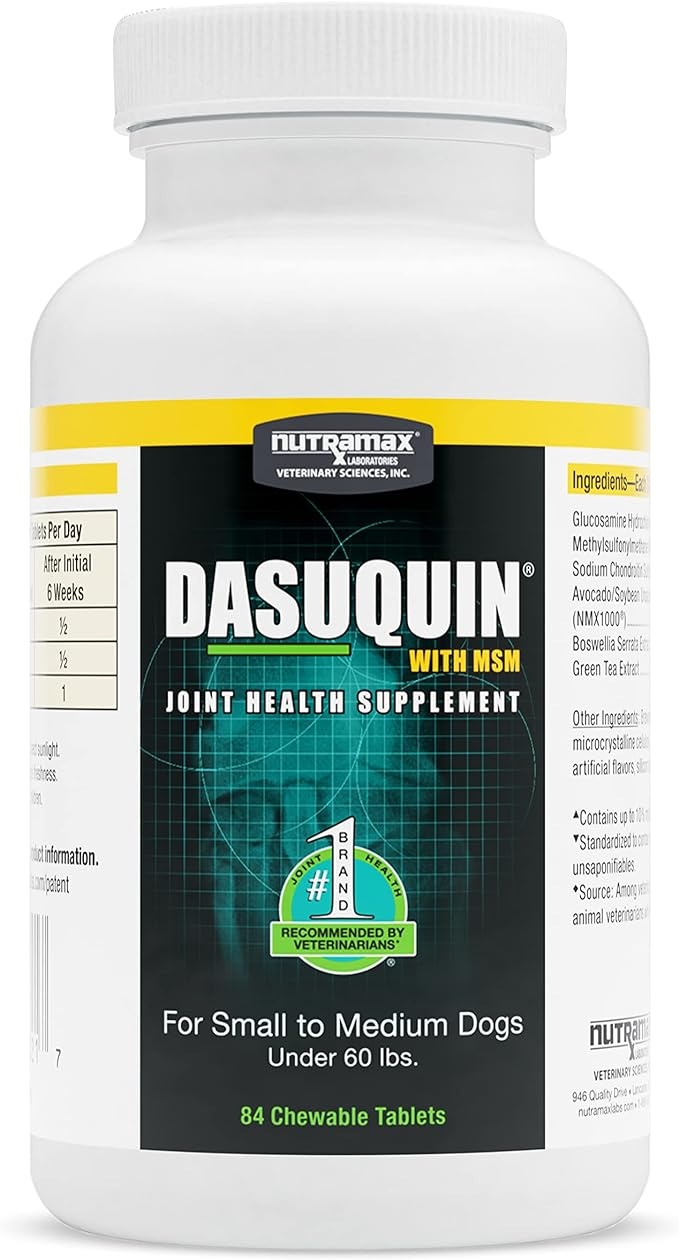
Nutramax Dasuquin with MSM Joint Health Supplement for Small to Medium Dogs - With Glucosamine, MSM, Chondroitin, ASU, Boswellia Serrata Extract, and Green Tea Extract, 84 Chewable Tablets(Pack of 1)
About This Joint Health Support for Dogs: Dasuquin, the #1 veterinarian recommended joint health supplement brand▼, combines the synergistic benefits of avocado/soybean unsaponifiables (ASU), glucosamine and chondroitin sulfate to help support healthy joints. For dogs under 60 lbs. Methylsulfonylmethane (MSM): MSM is a source of sulfur, which helps support joint health Easy to Serve: Dasuquin joint health supplements come in a chewable tablet and are also available in soft chews From the #1 Veterinarian Recommended Supplement Company*: Nutramax Laboratories Veterinary Sciences has been a leader in pet health for over 30 years, and provides supplements to support joint health, digestive health, and overall wellness Backed by Science: Nutramax Laboratories Veterinary Sciences supplements are veterinarian formulated with high-quality ingredients to ensure your pet is receiving a safe supplement
Brand: NutramaxLaboratories
Category: Animals & Pet Supplies > Pet Supplies > Pet Vitamins & Supplements > Joint Health